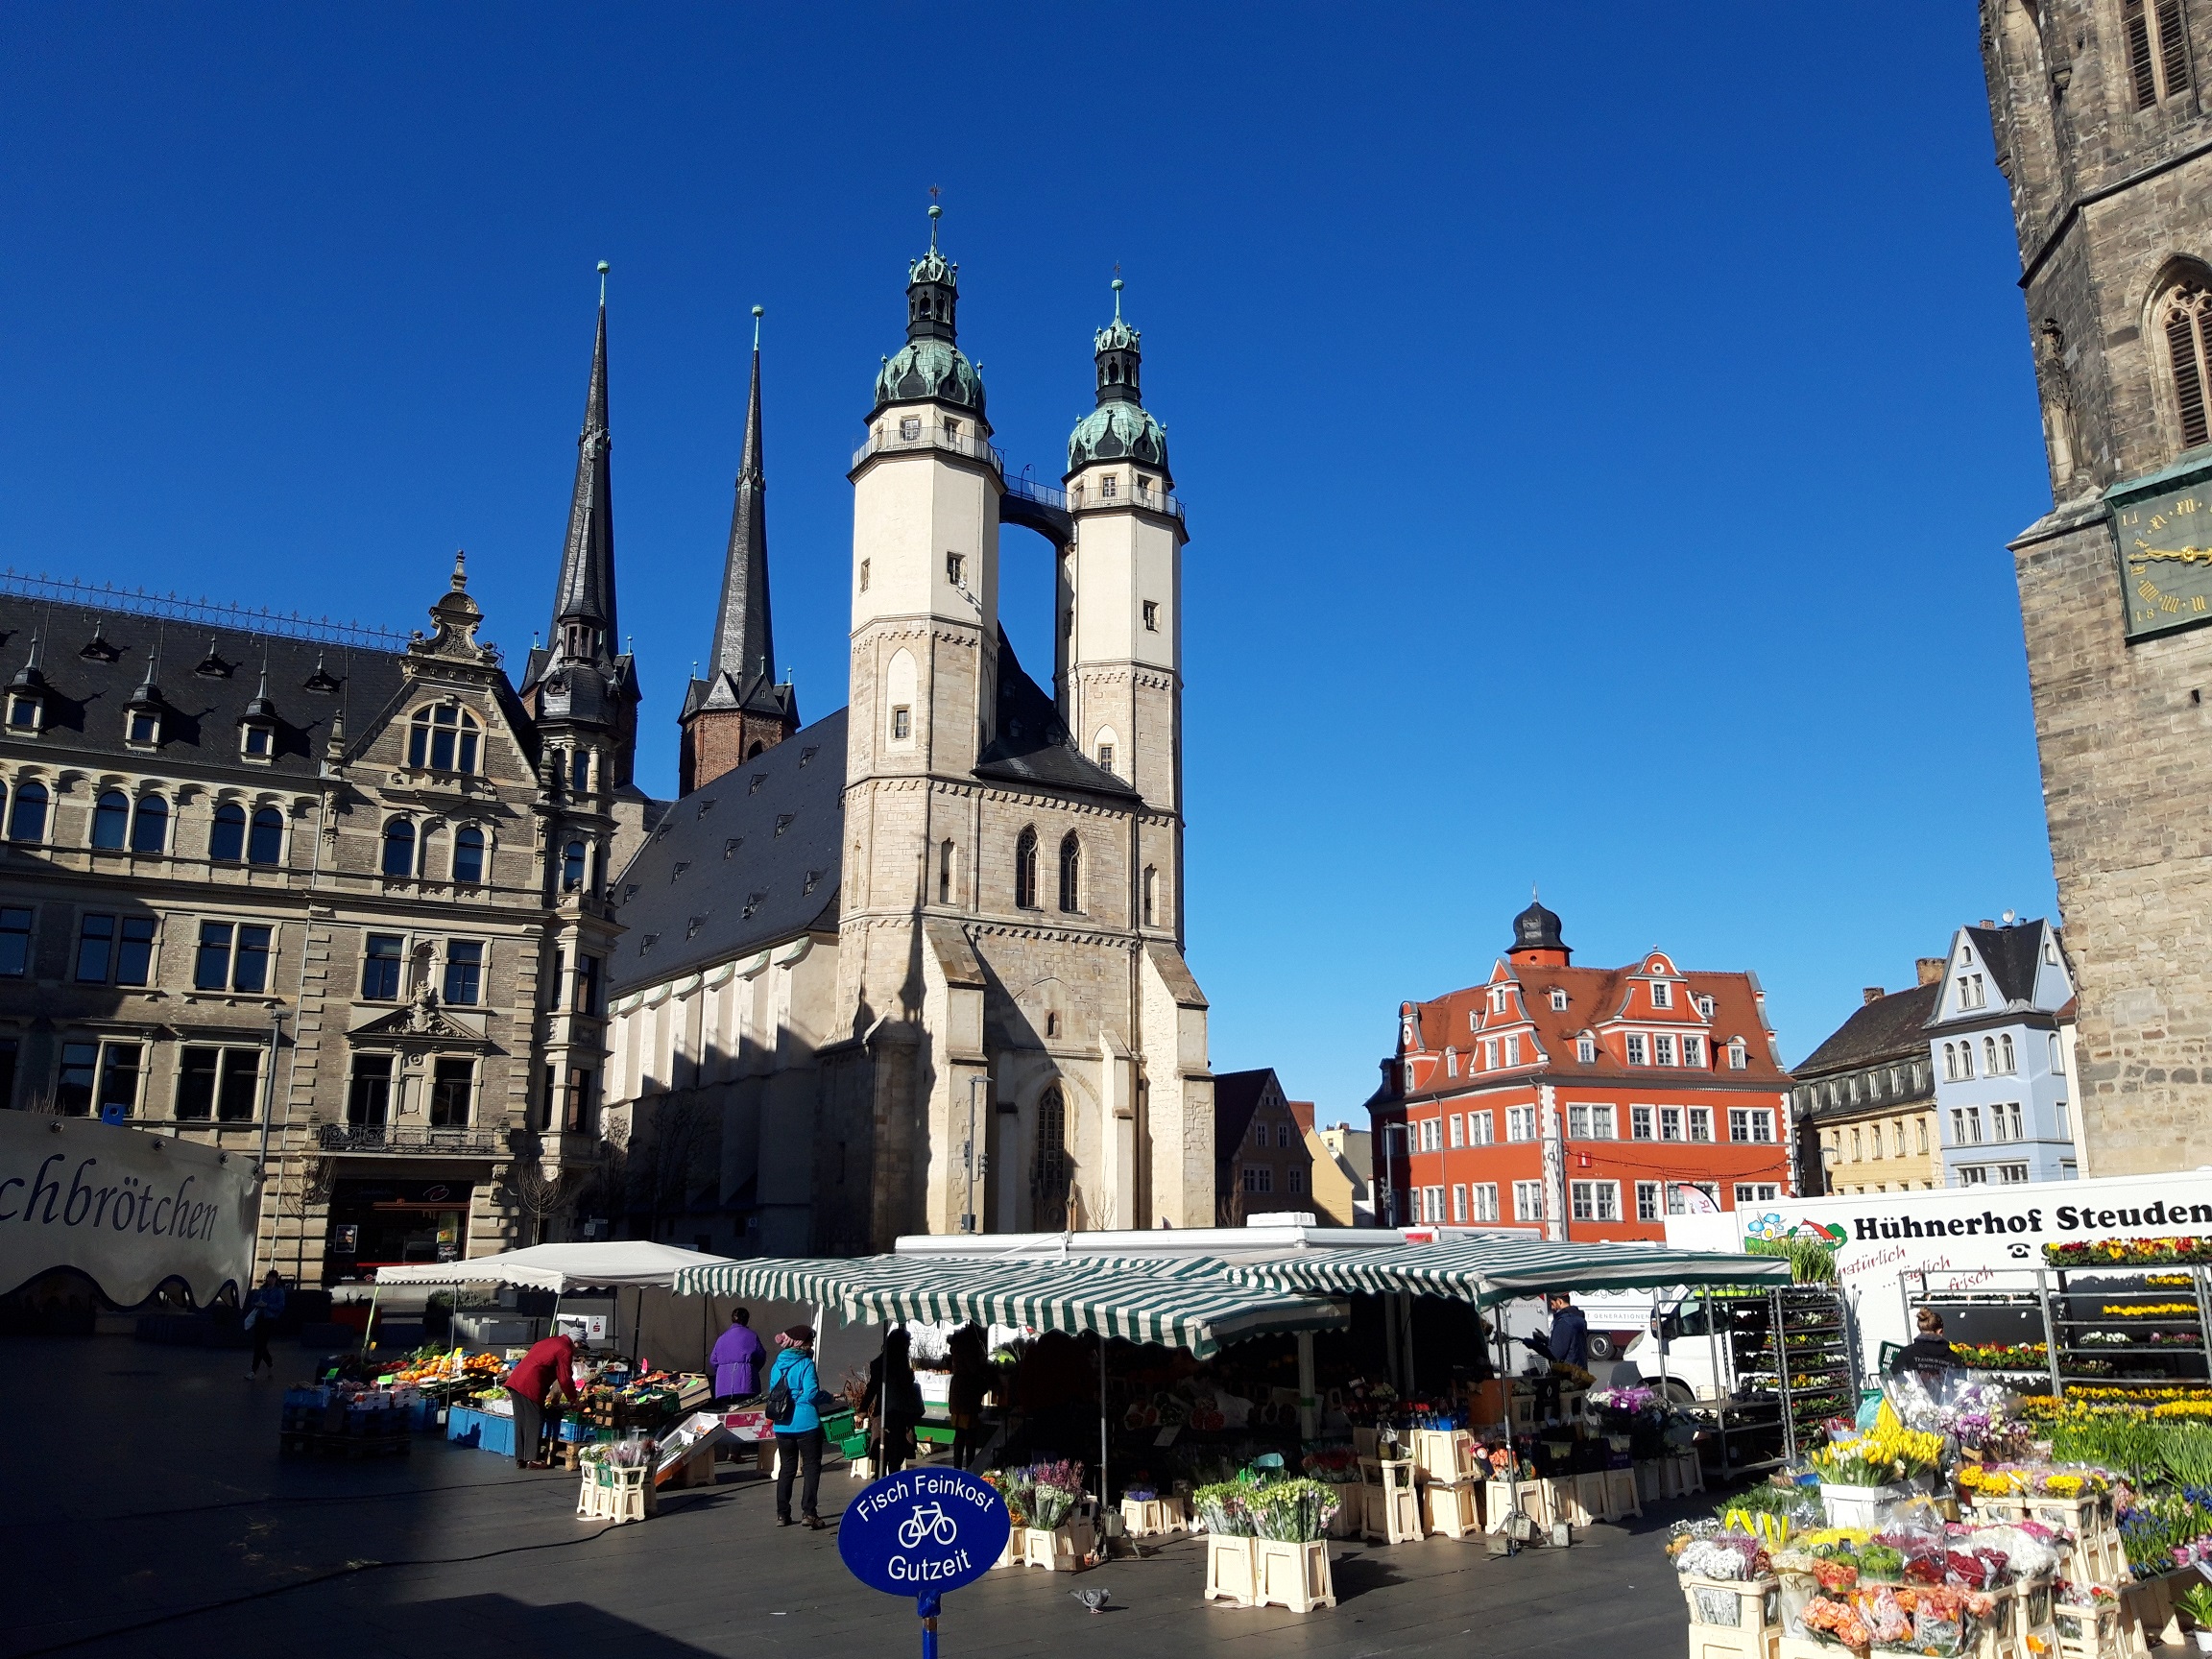
city, landmark, town, building, human settlement, town square, architecture, public space, sky, plaza, tourism, tower, medieval architecture, facade, street, metropolis, vacation, steeple, tourist attraction, church, travel, downtown, spire, cathedral, clock tower, seat of local government